Magda B. Arnold

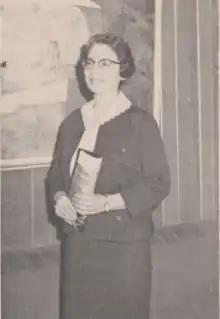
Magda B. Arnold posing for Contemporary Psychology journal review (1961)

Magda Blondiau Arnold (born Magda Barta-Blondau; December 22, 1903 – October 5, 2002) was a Canadian psychologist who was the first contemporary theorist to develop appraisal theory of emotions, which moved away from "feeling" theories (e.g. James-Lange theory) and "behaviorist" theories (e.g. Cannon-Bard theory) toward the cognitive approach. She also created a new method of scoring the Thematic Apperception Test called Story Sequence Analysis.